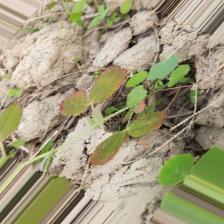
Label: Lentil Rust